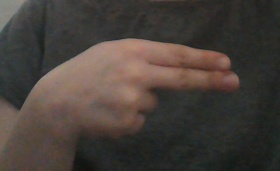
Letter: ain